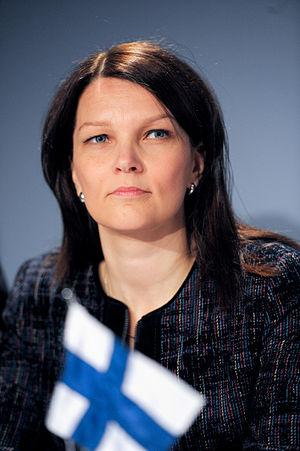
Mari Johanna Kiviniemi, née à Seinäjoki le 27 septembre 1968, est une femme d'État finlandaise du Parti du centre.